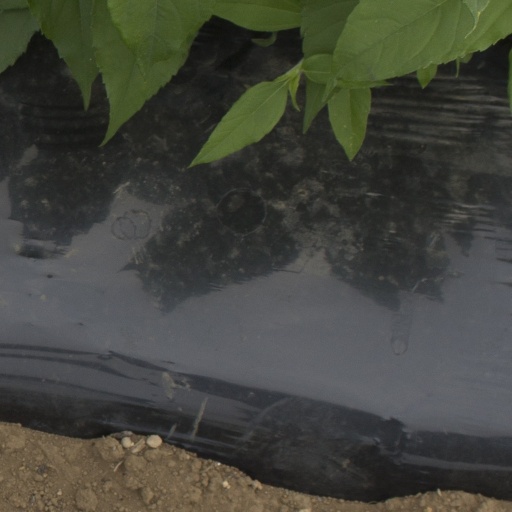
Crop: Jerusalem artichoke